Godai Station

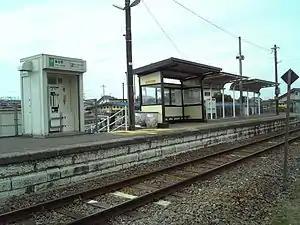
Godai Station in October 2008

is a passenger railway station in the city of Naka, Ibaraki, Japan operated by East Japan Railway Company (JR East).